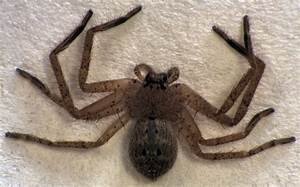
Label: ragno